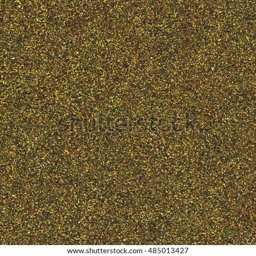
the triangular pattern with gold particles .